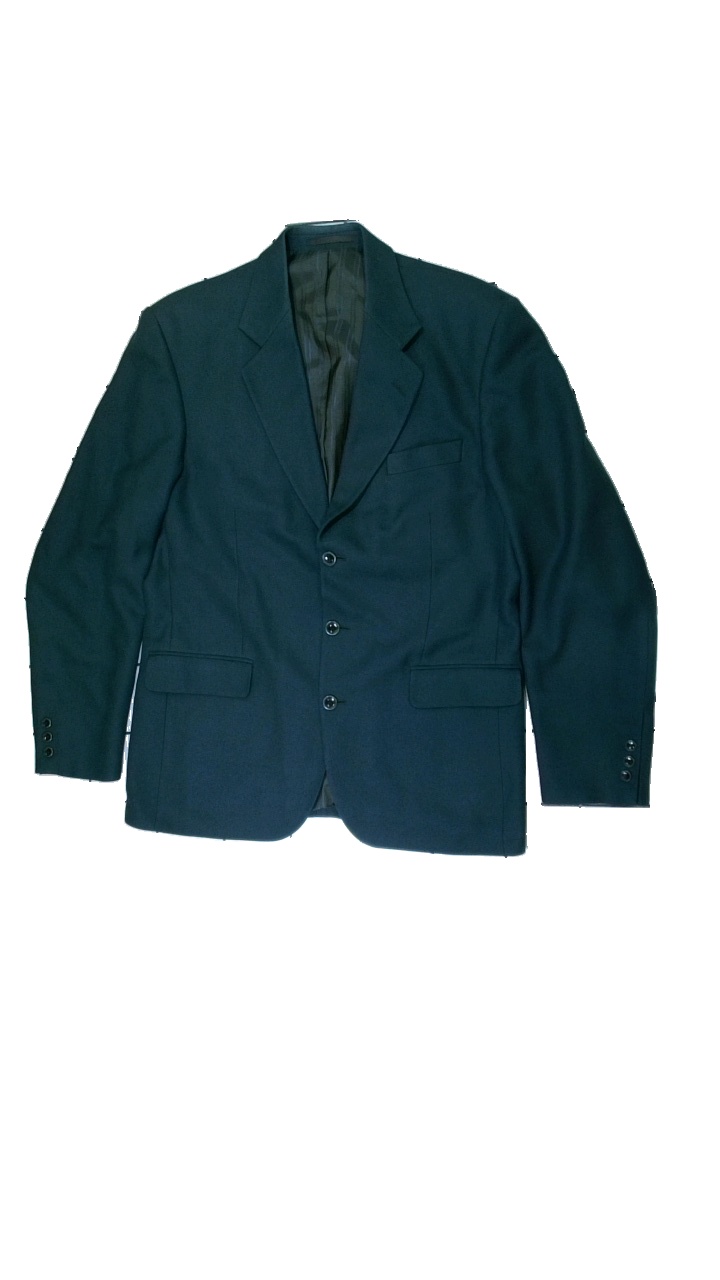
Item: Blazer (Men)
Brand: Sir - Ljungströms Sweden
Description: Green men's blazer from SIR - Ljungström Sweden, size unknown. Good condition.
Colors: Green
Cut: Regular
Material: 100% wool. 57% cotton, 43% acrylic
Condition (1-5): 4
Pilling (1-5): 5
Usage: Reuse
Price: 100-150